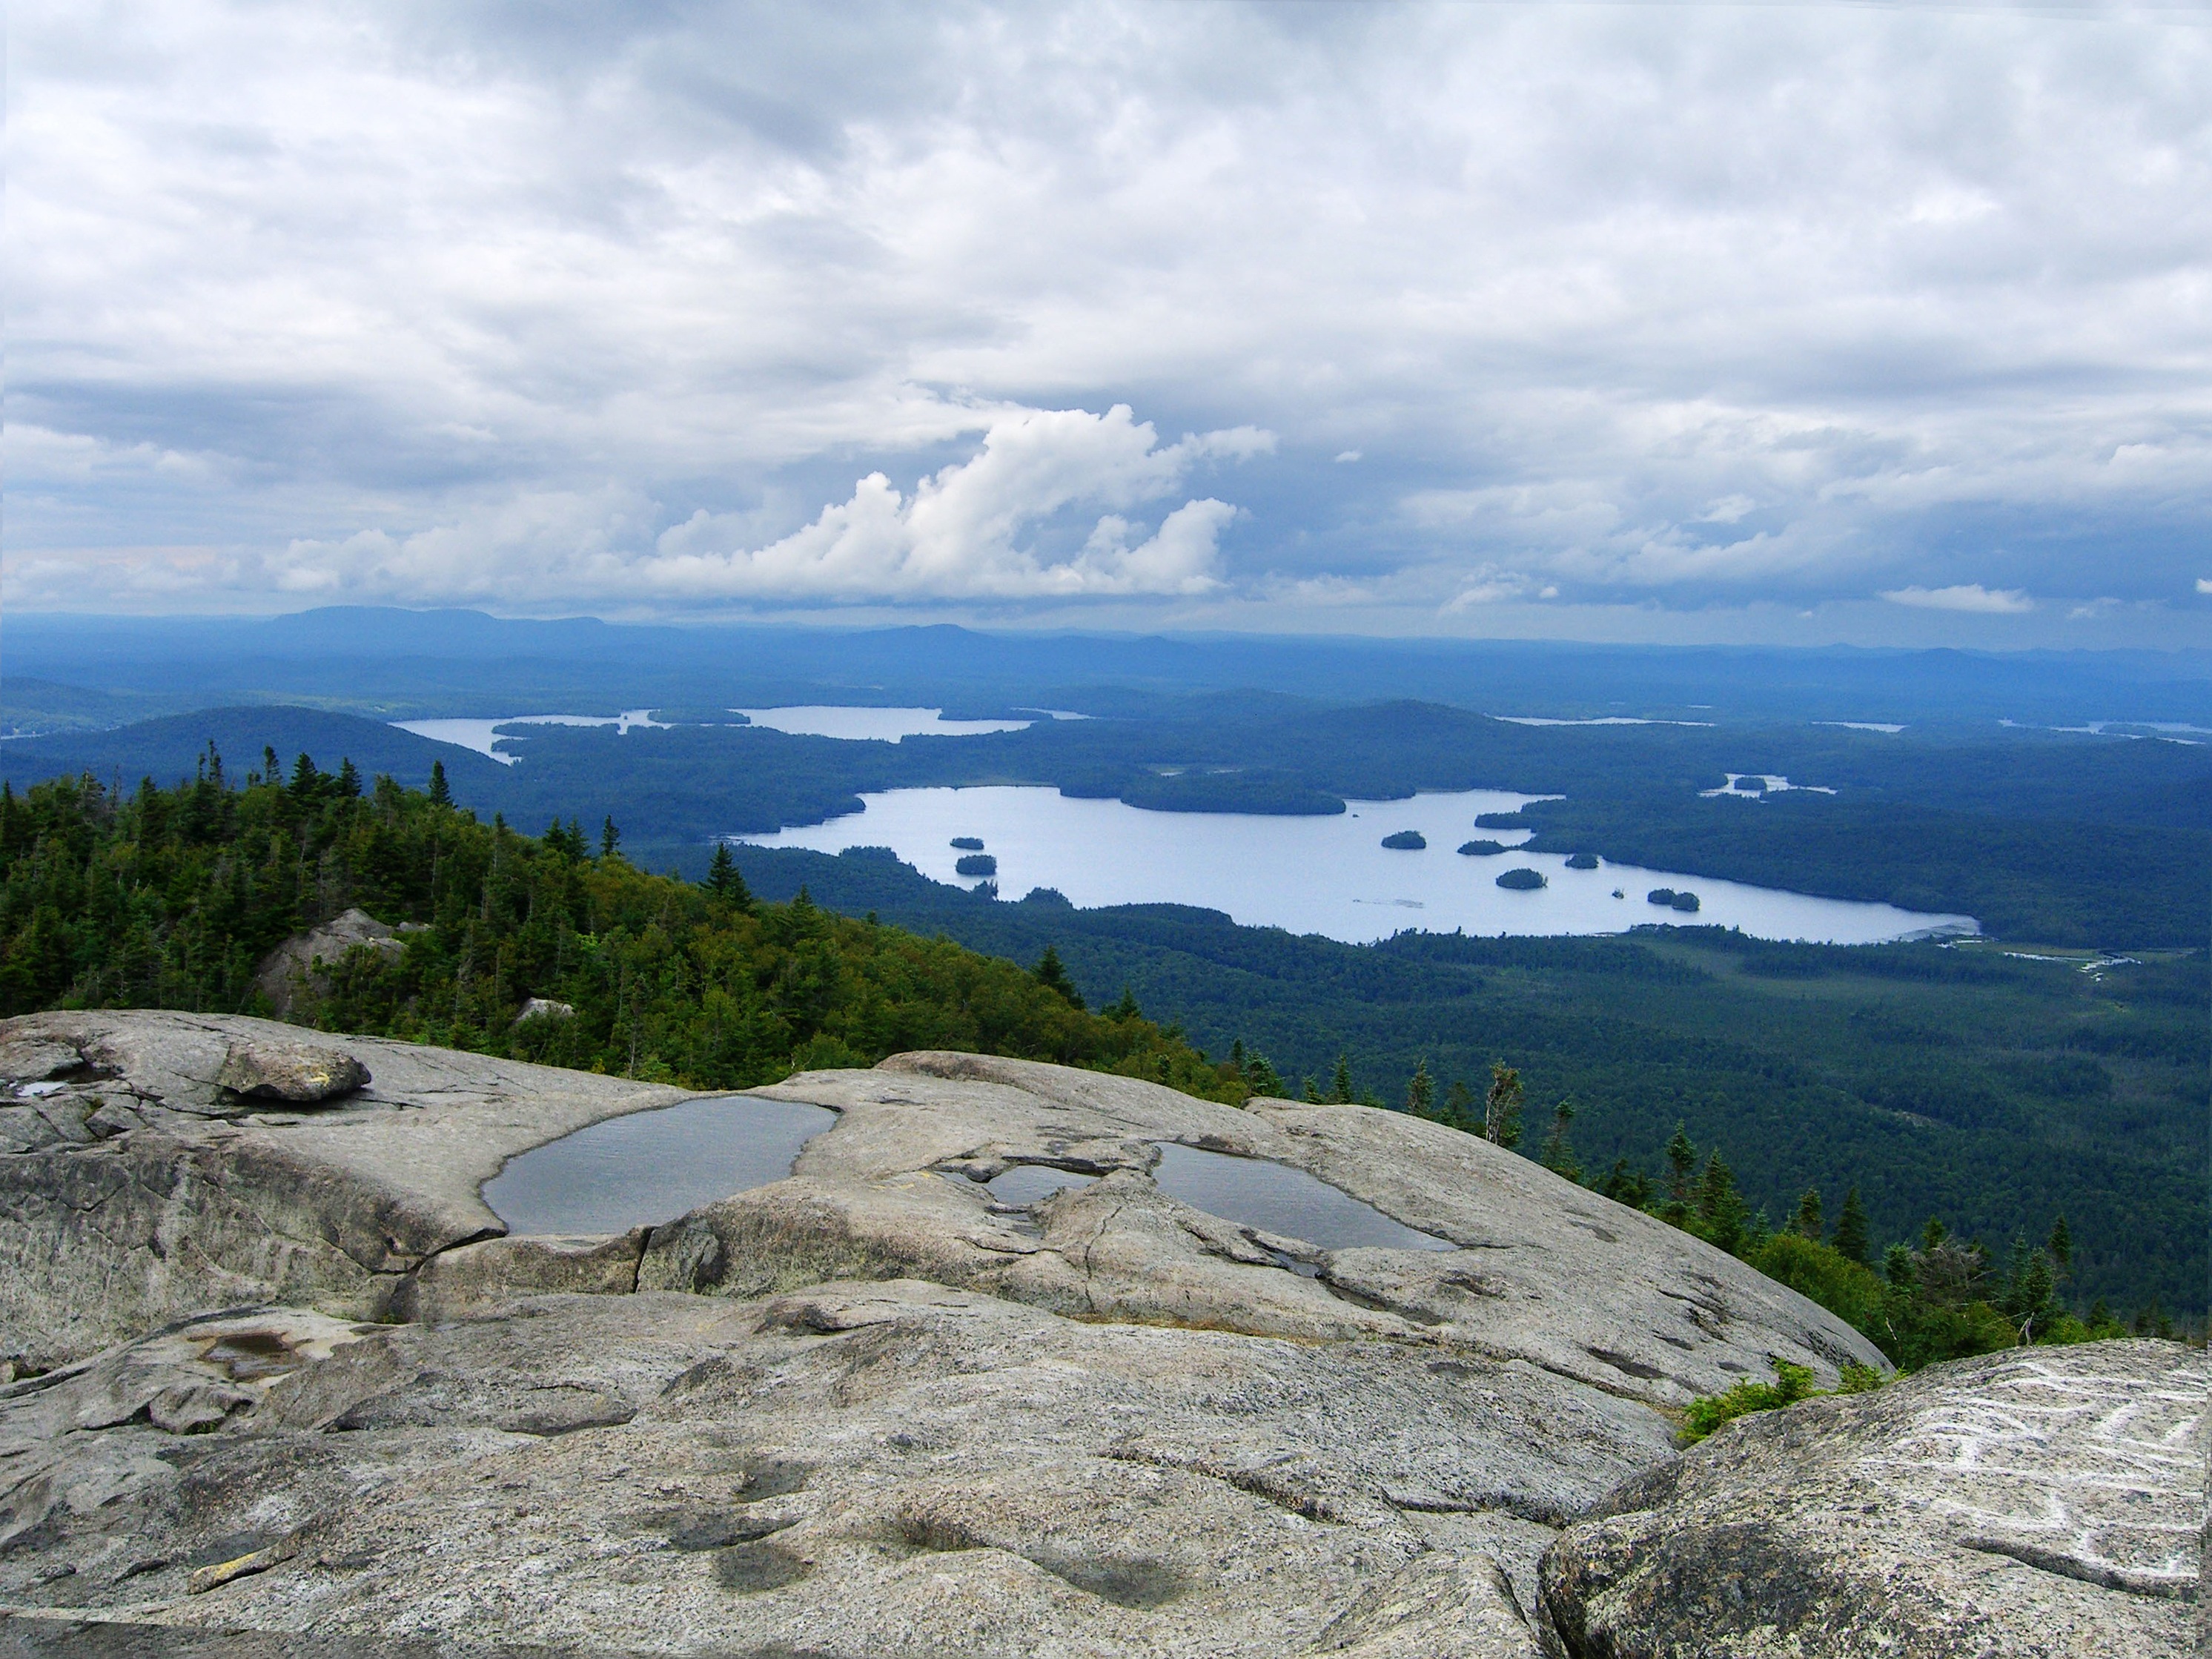
landscape, sea, coast, nature, wilderness, walking, mountain, cloud, hiking, hill, lake, adventure, mountain range, climbing, reservoir, highland, terrain, ridge, clouds, mountain lake, blue lake, plateau, fell, loch, northeast, cape, scenics, landform, state park, adirondacks, ampersand mountain top, mountain lookout, geographical feature, mountainous landforms